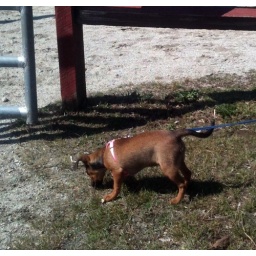
An adorable chiweenie puppy at Azrael Acres in Uxbridge, Massachusetts. A chiweenie is a cross between the chihuahua and the dachshund.